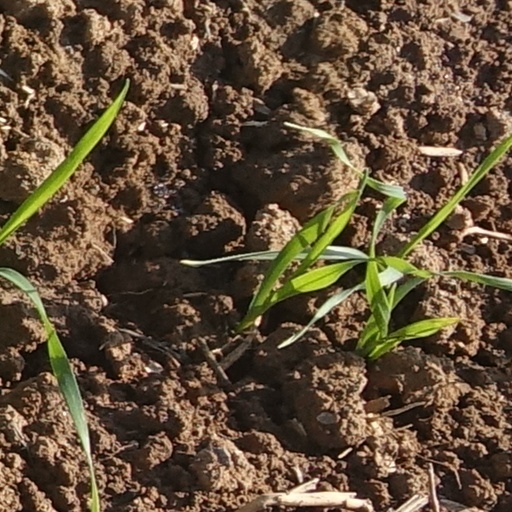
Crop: wheat